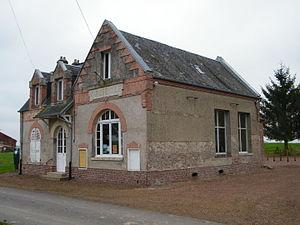
Bâtiments communaux.
Ugny-l'Équipée est une commune française située dans le département de la Somme en région Hauts-de-France.